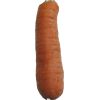
Label: carrot